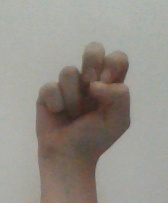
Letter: gaaf